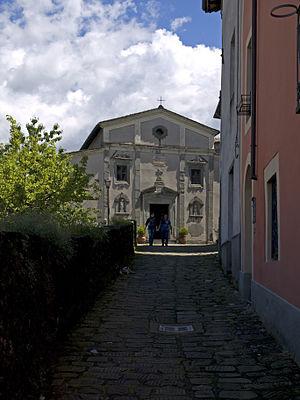
L’église Santissimo Crocifisso est une église du XVᵉ siècle, située dans le centre de Barga dans la région de Toscane en Italie.